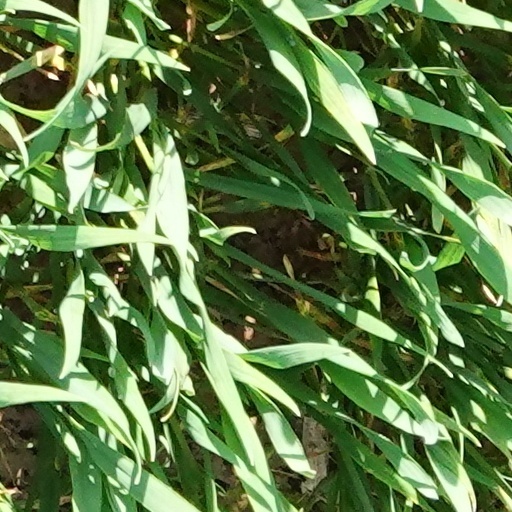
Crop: wheat